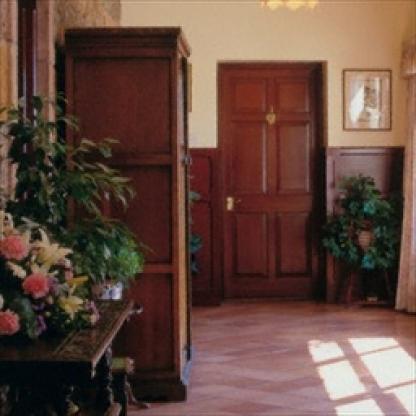
Scene: Indoor